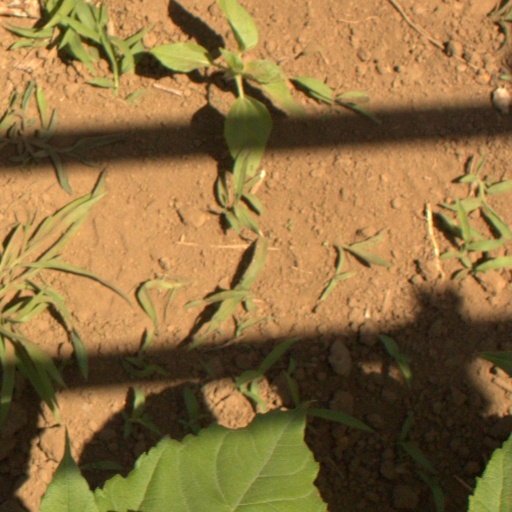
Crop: Jerusalem artichoke